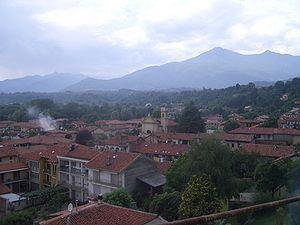
Castellamonte est une commune italienne de la ville métropolitaine de Turin dans la région Piémont en Italie.